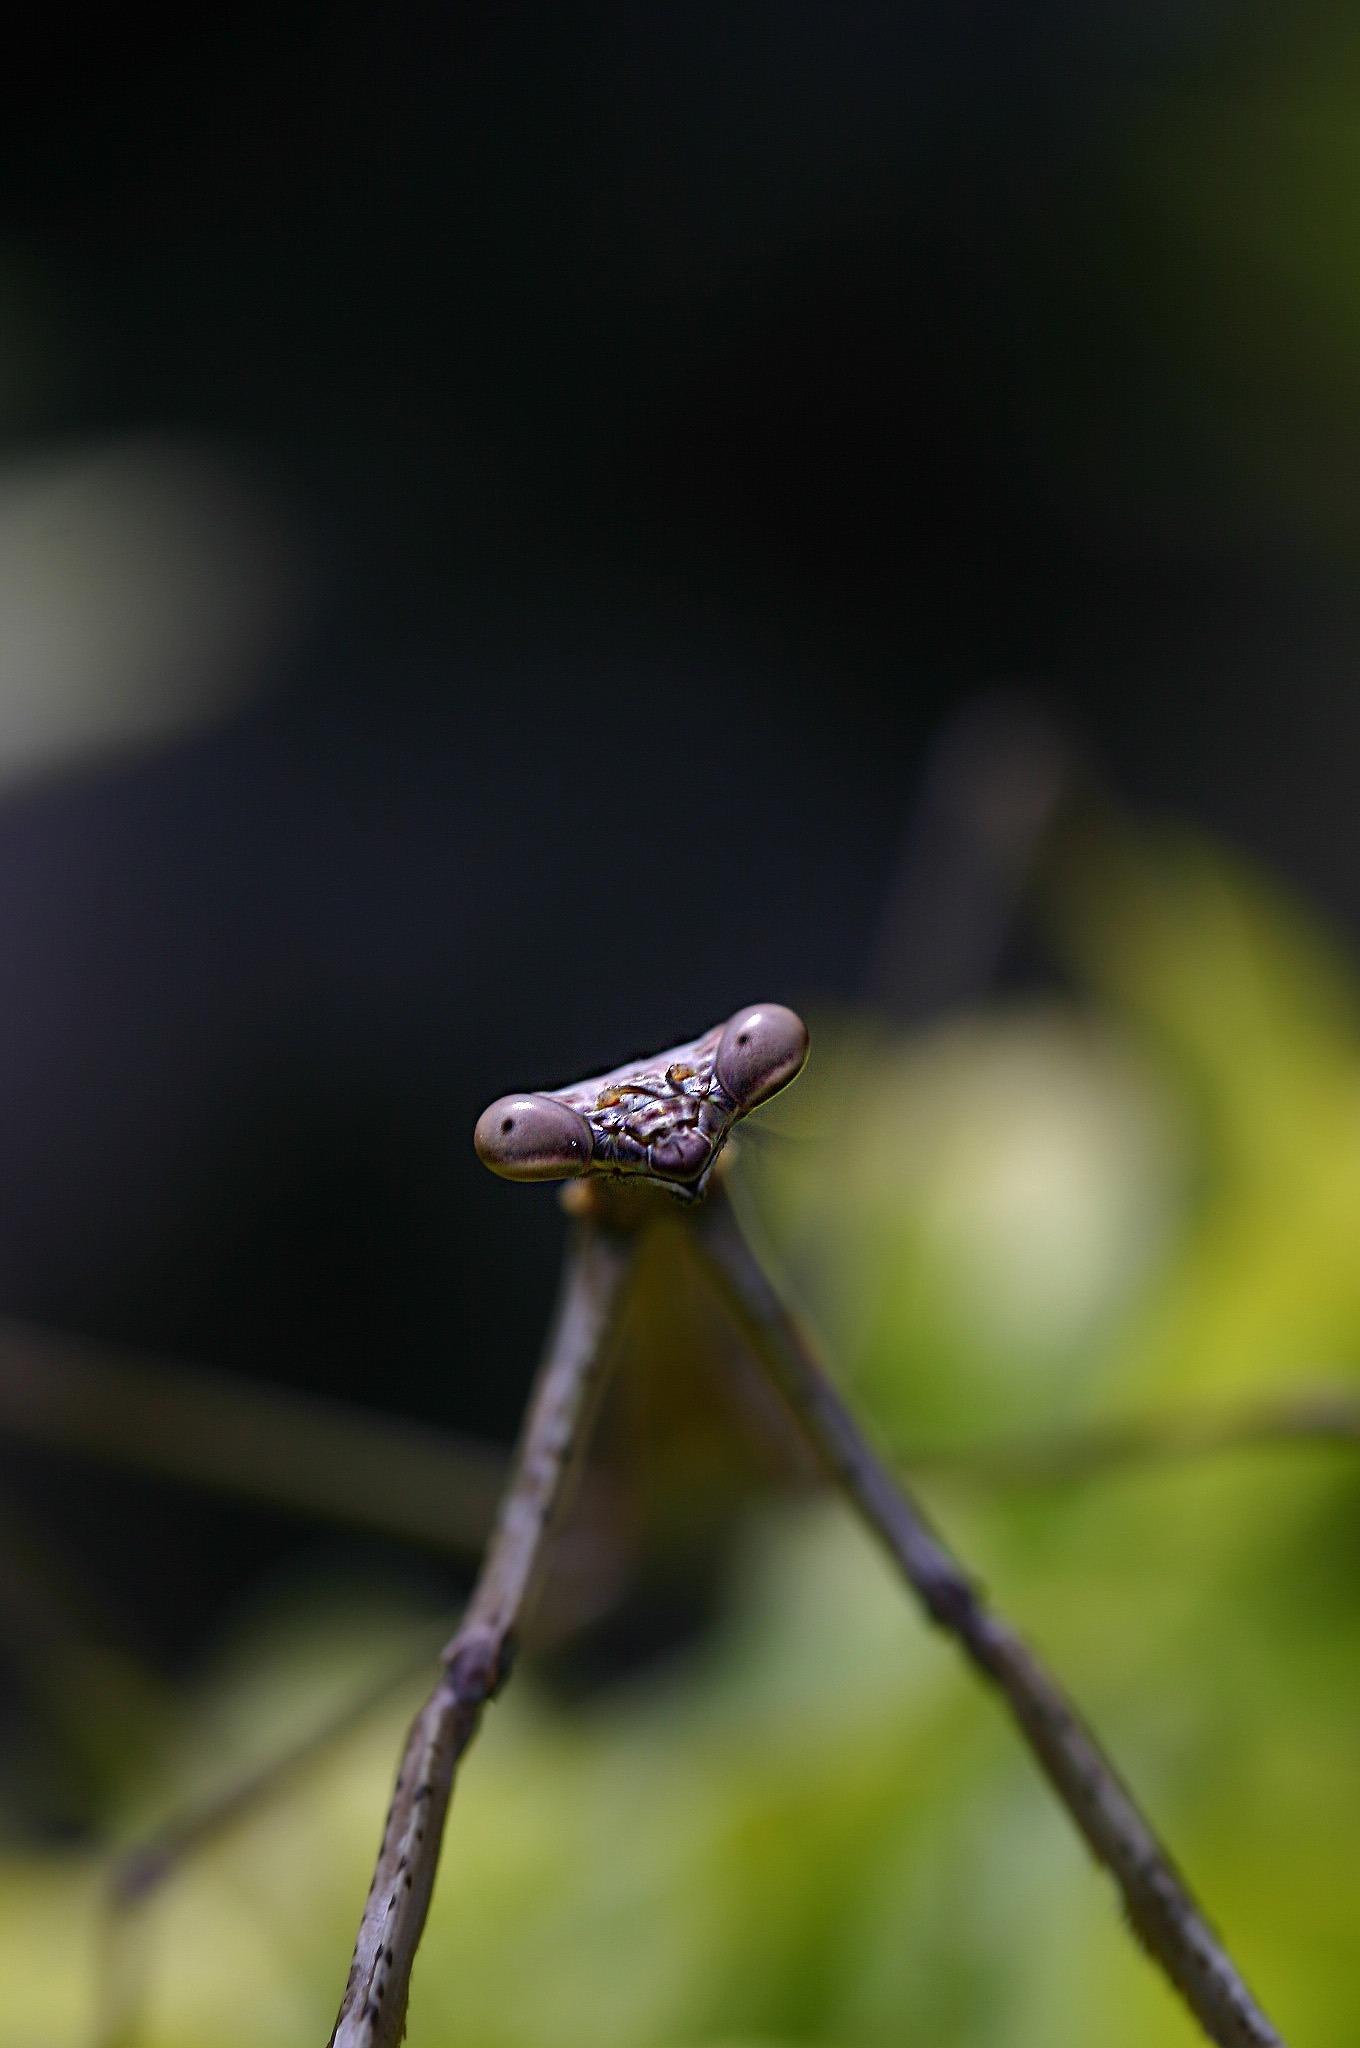
nature, branch, plant, photography, leaf, flower, green, praying mantis, insect, macro, flora, fauna, invertebrate, close up, mantodea, dragonfly, macro photography, mantis religiosa, plant stem, dragonflies and damseflies, mantes